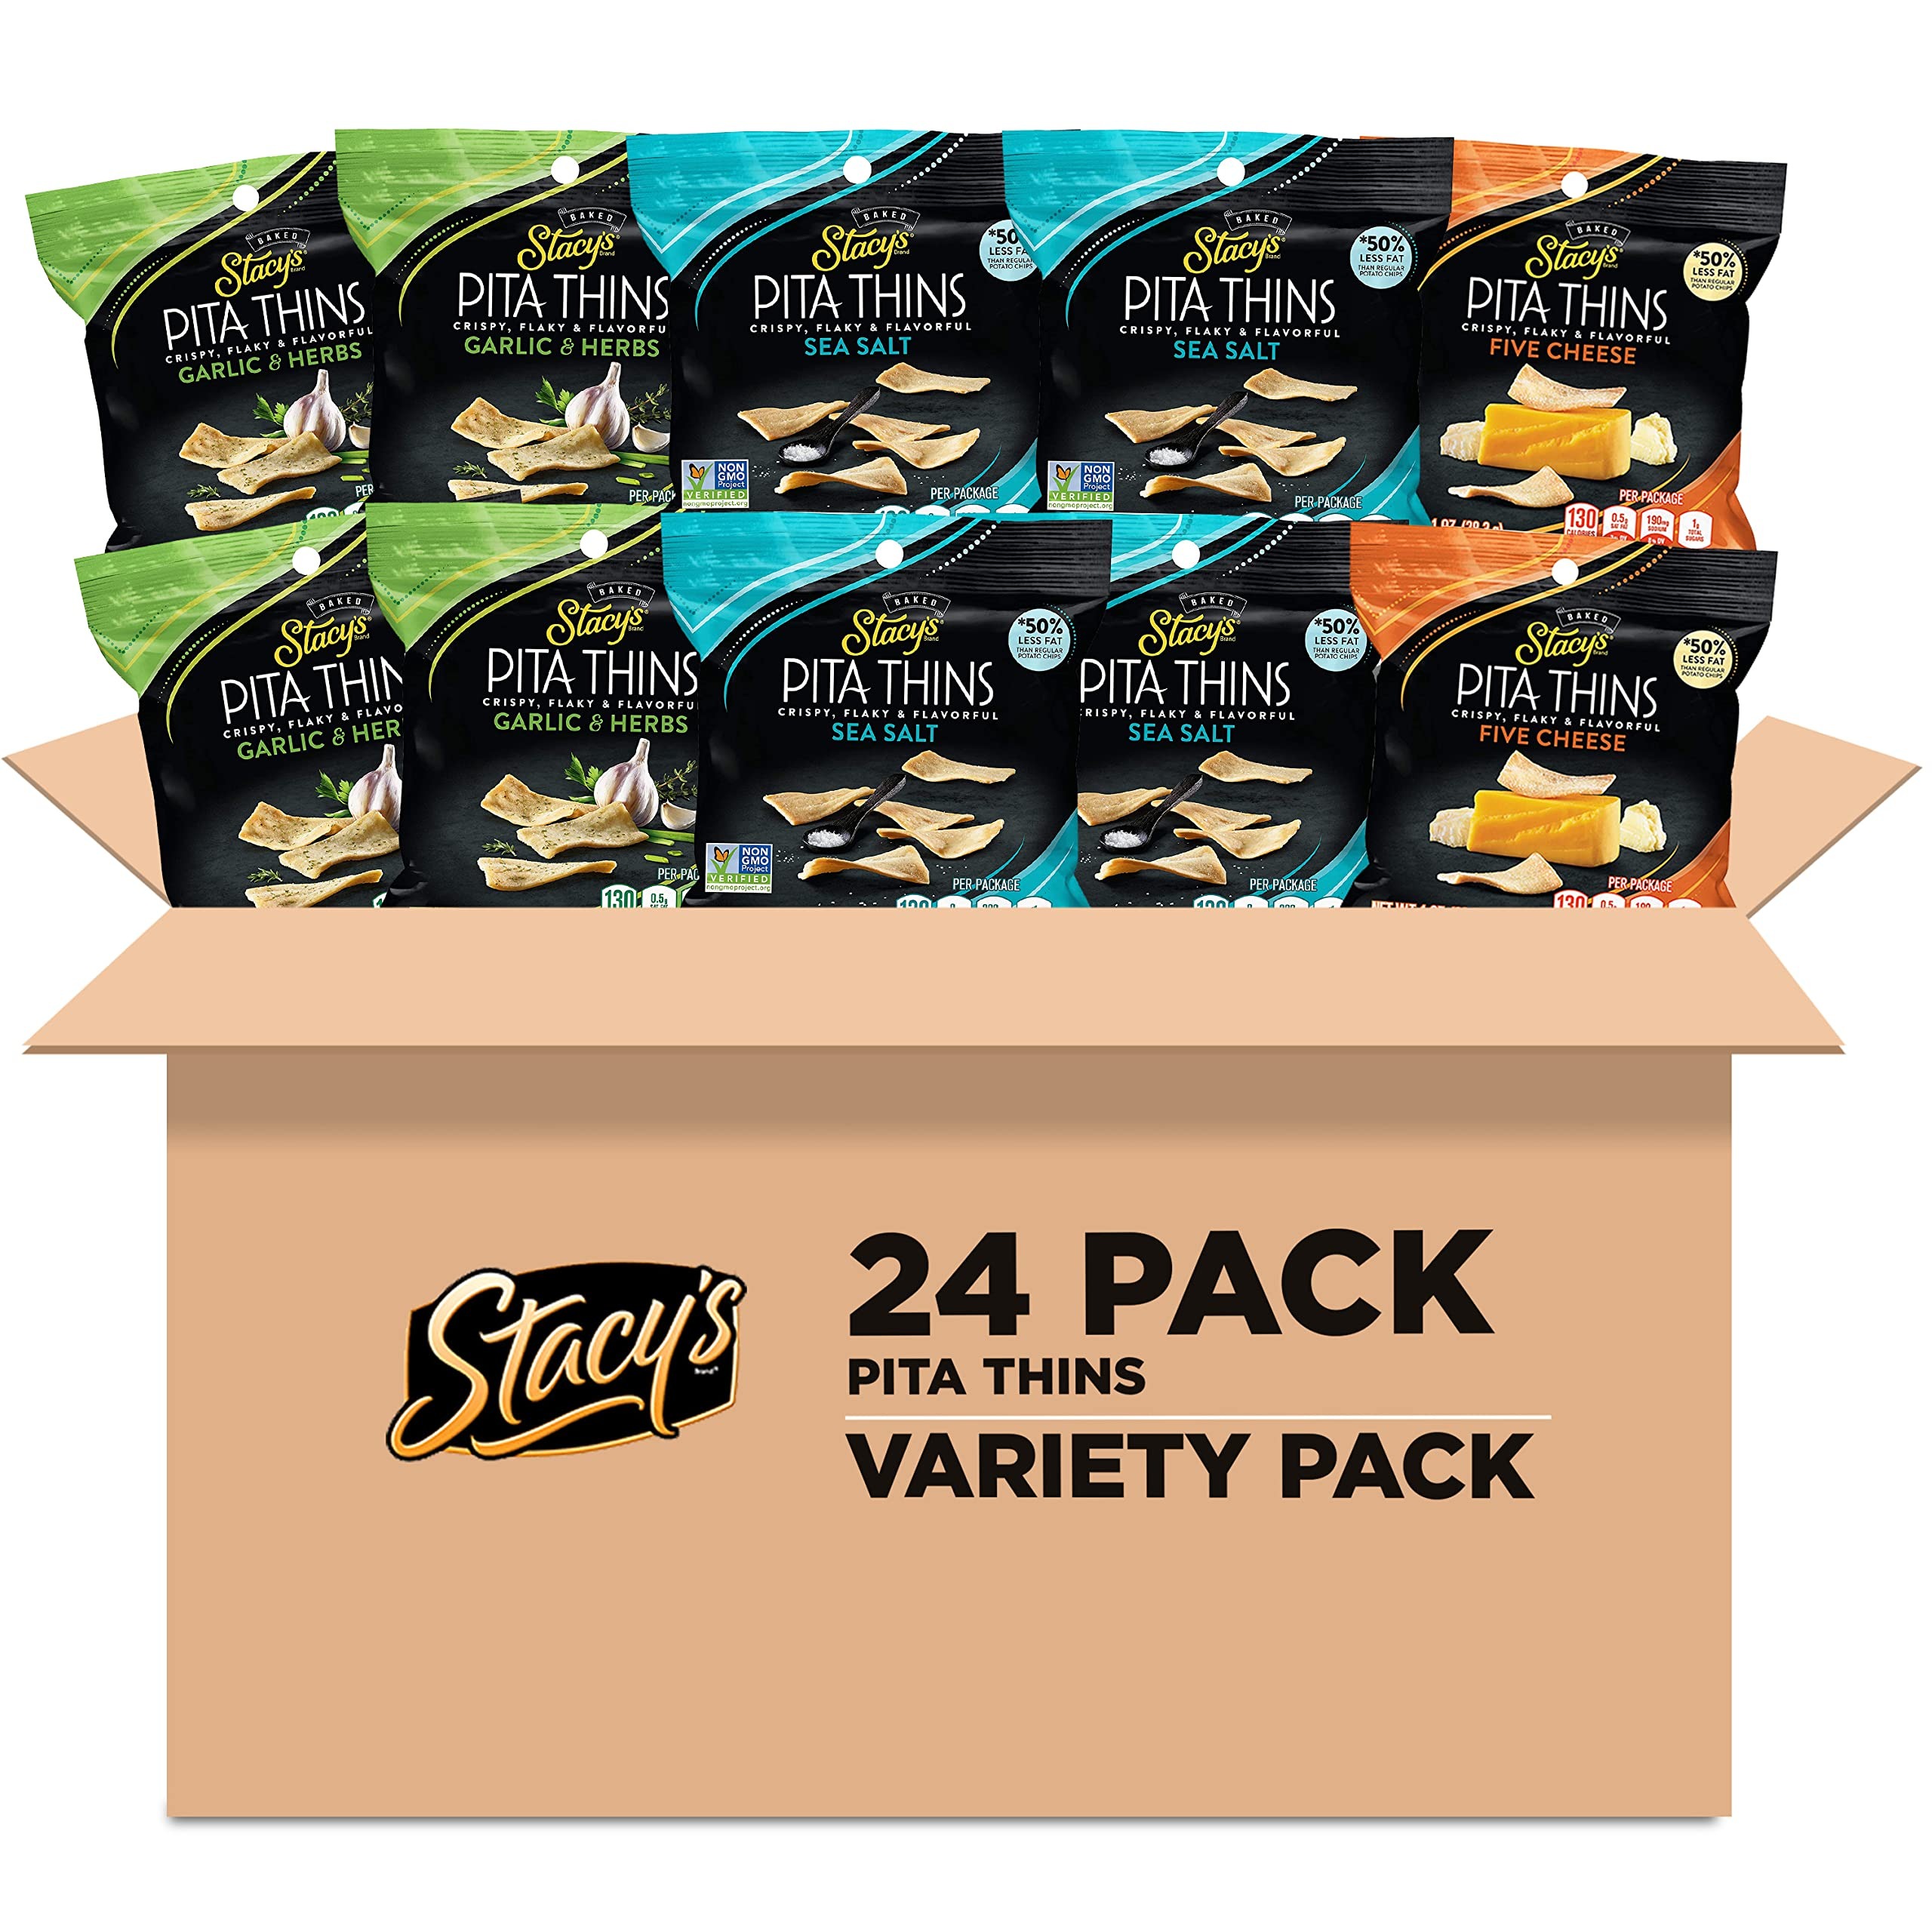
Item Name: Stacy's Flavored Pita Chips, 1 Ounce (Pack of 24)
Bullet Point 1: Includes 8 (1oz) bags each of Stacy's Pita Thins Simply Naked, 5 Cheese, and Garlic & Herb flavors
Bullet Point 2: Stacy’s Simply Naked Pita Crisps have the same flavor you love, but with a thinner, flakier bite
Bullet Point 3: Baked, no artificial colors or flavors, made with all non-GMO ingredients, and no MSG
Bullet Point 4: Perfect size to take on-the-go for an easy & irresistible snack
Bullet Point 5: Delicious paired with Sabra Hummus, your favorite dip, a wedge of cheese or a glass of wine
Value: 24.0
Unit: Count

Price: 23.48